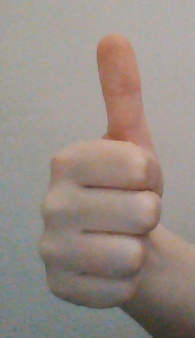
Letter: aleff